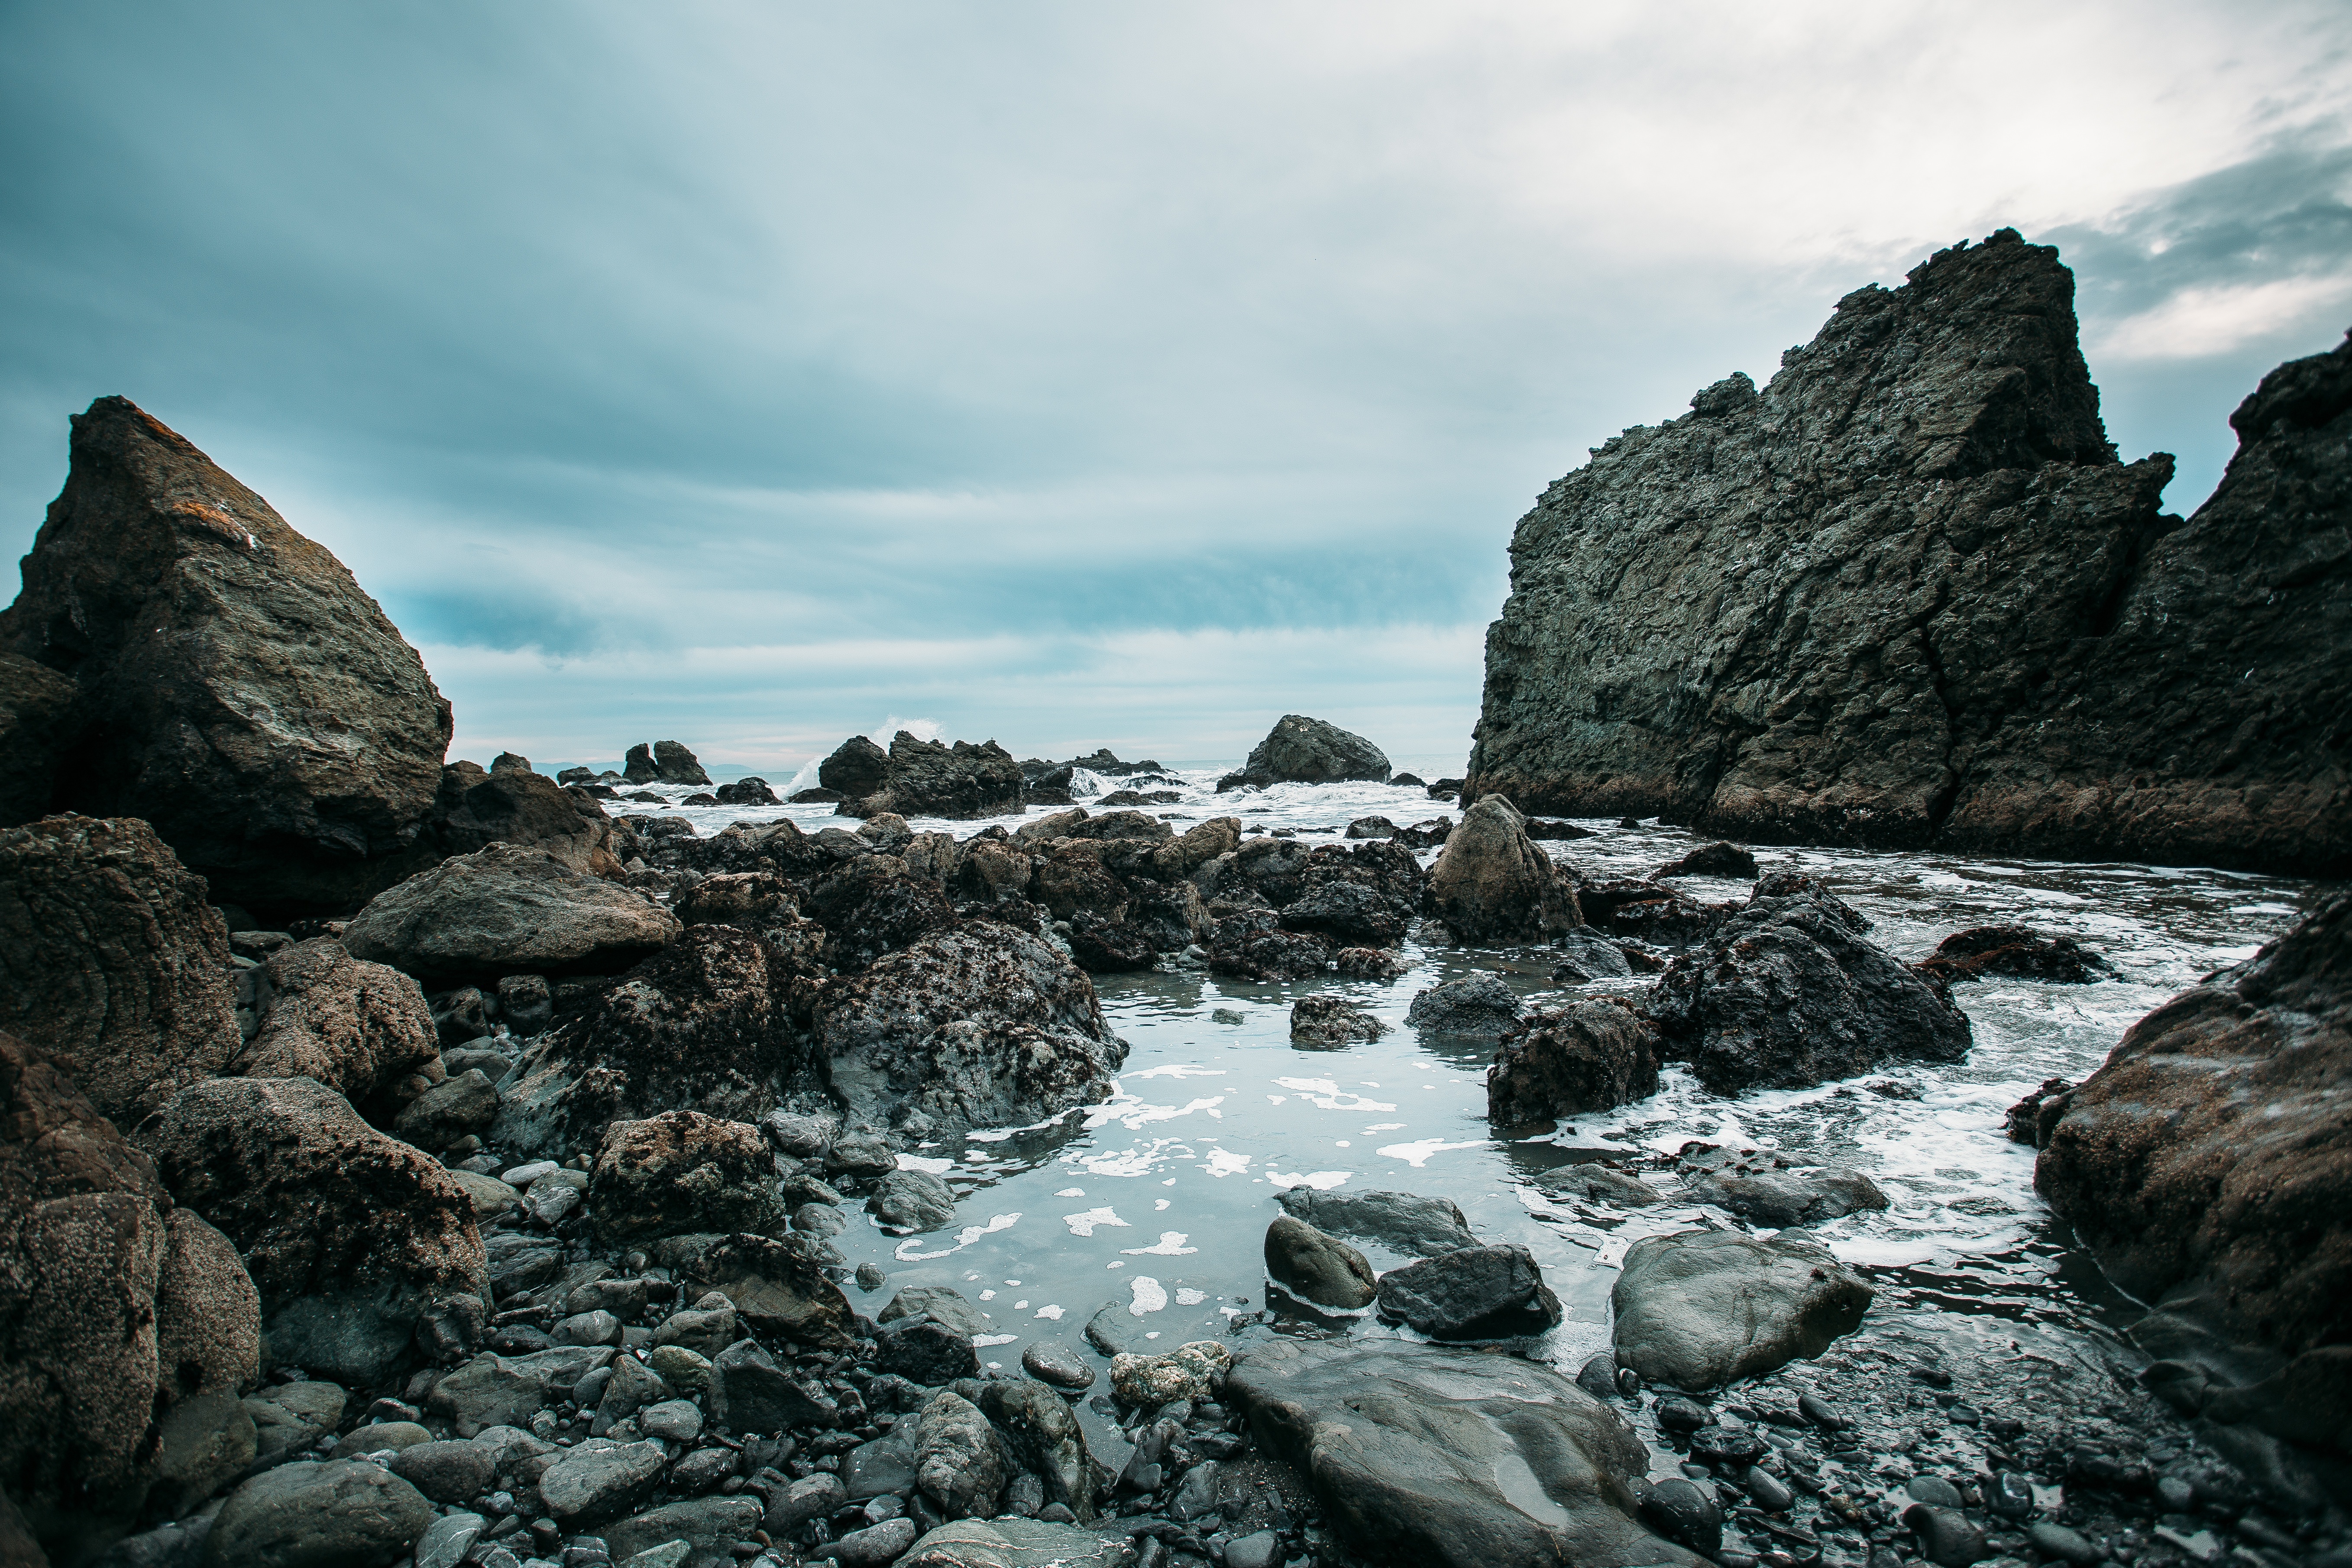
beach, landscape, sea, coast, water, nature, outdoor, rock, ocean, wilderness, mountain, cloud, shore, wave, coastal, stone, formation, cliff, environment, cove, natural, scenery, serene, bay, terrain, material, body of water, rocks, geology, geological, cape, rock formations, landform, muir beach, geographical feature